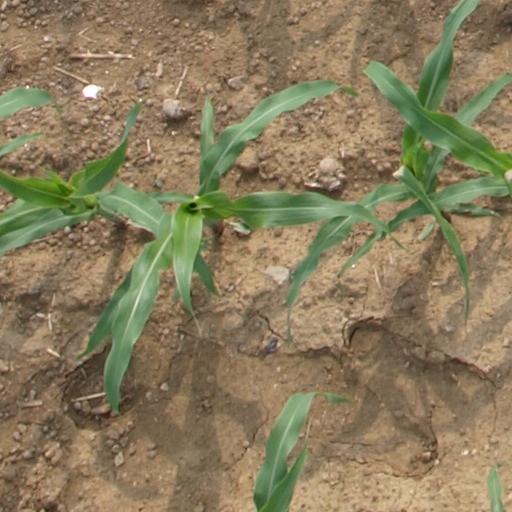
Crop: maize; corn